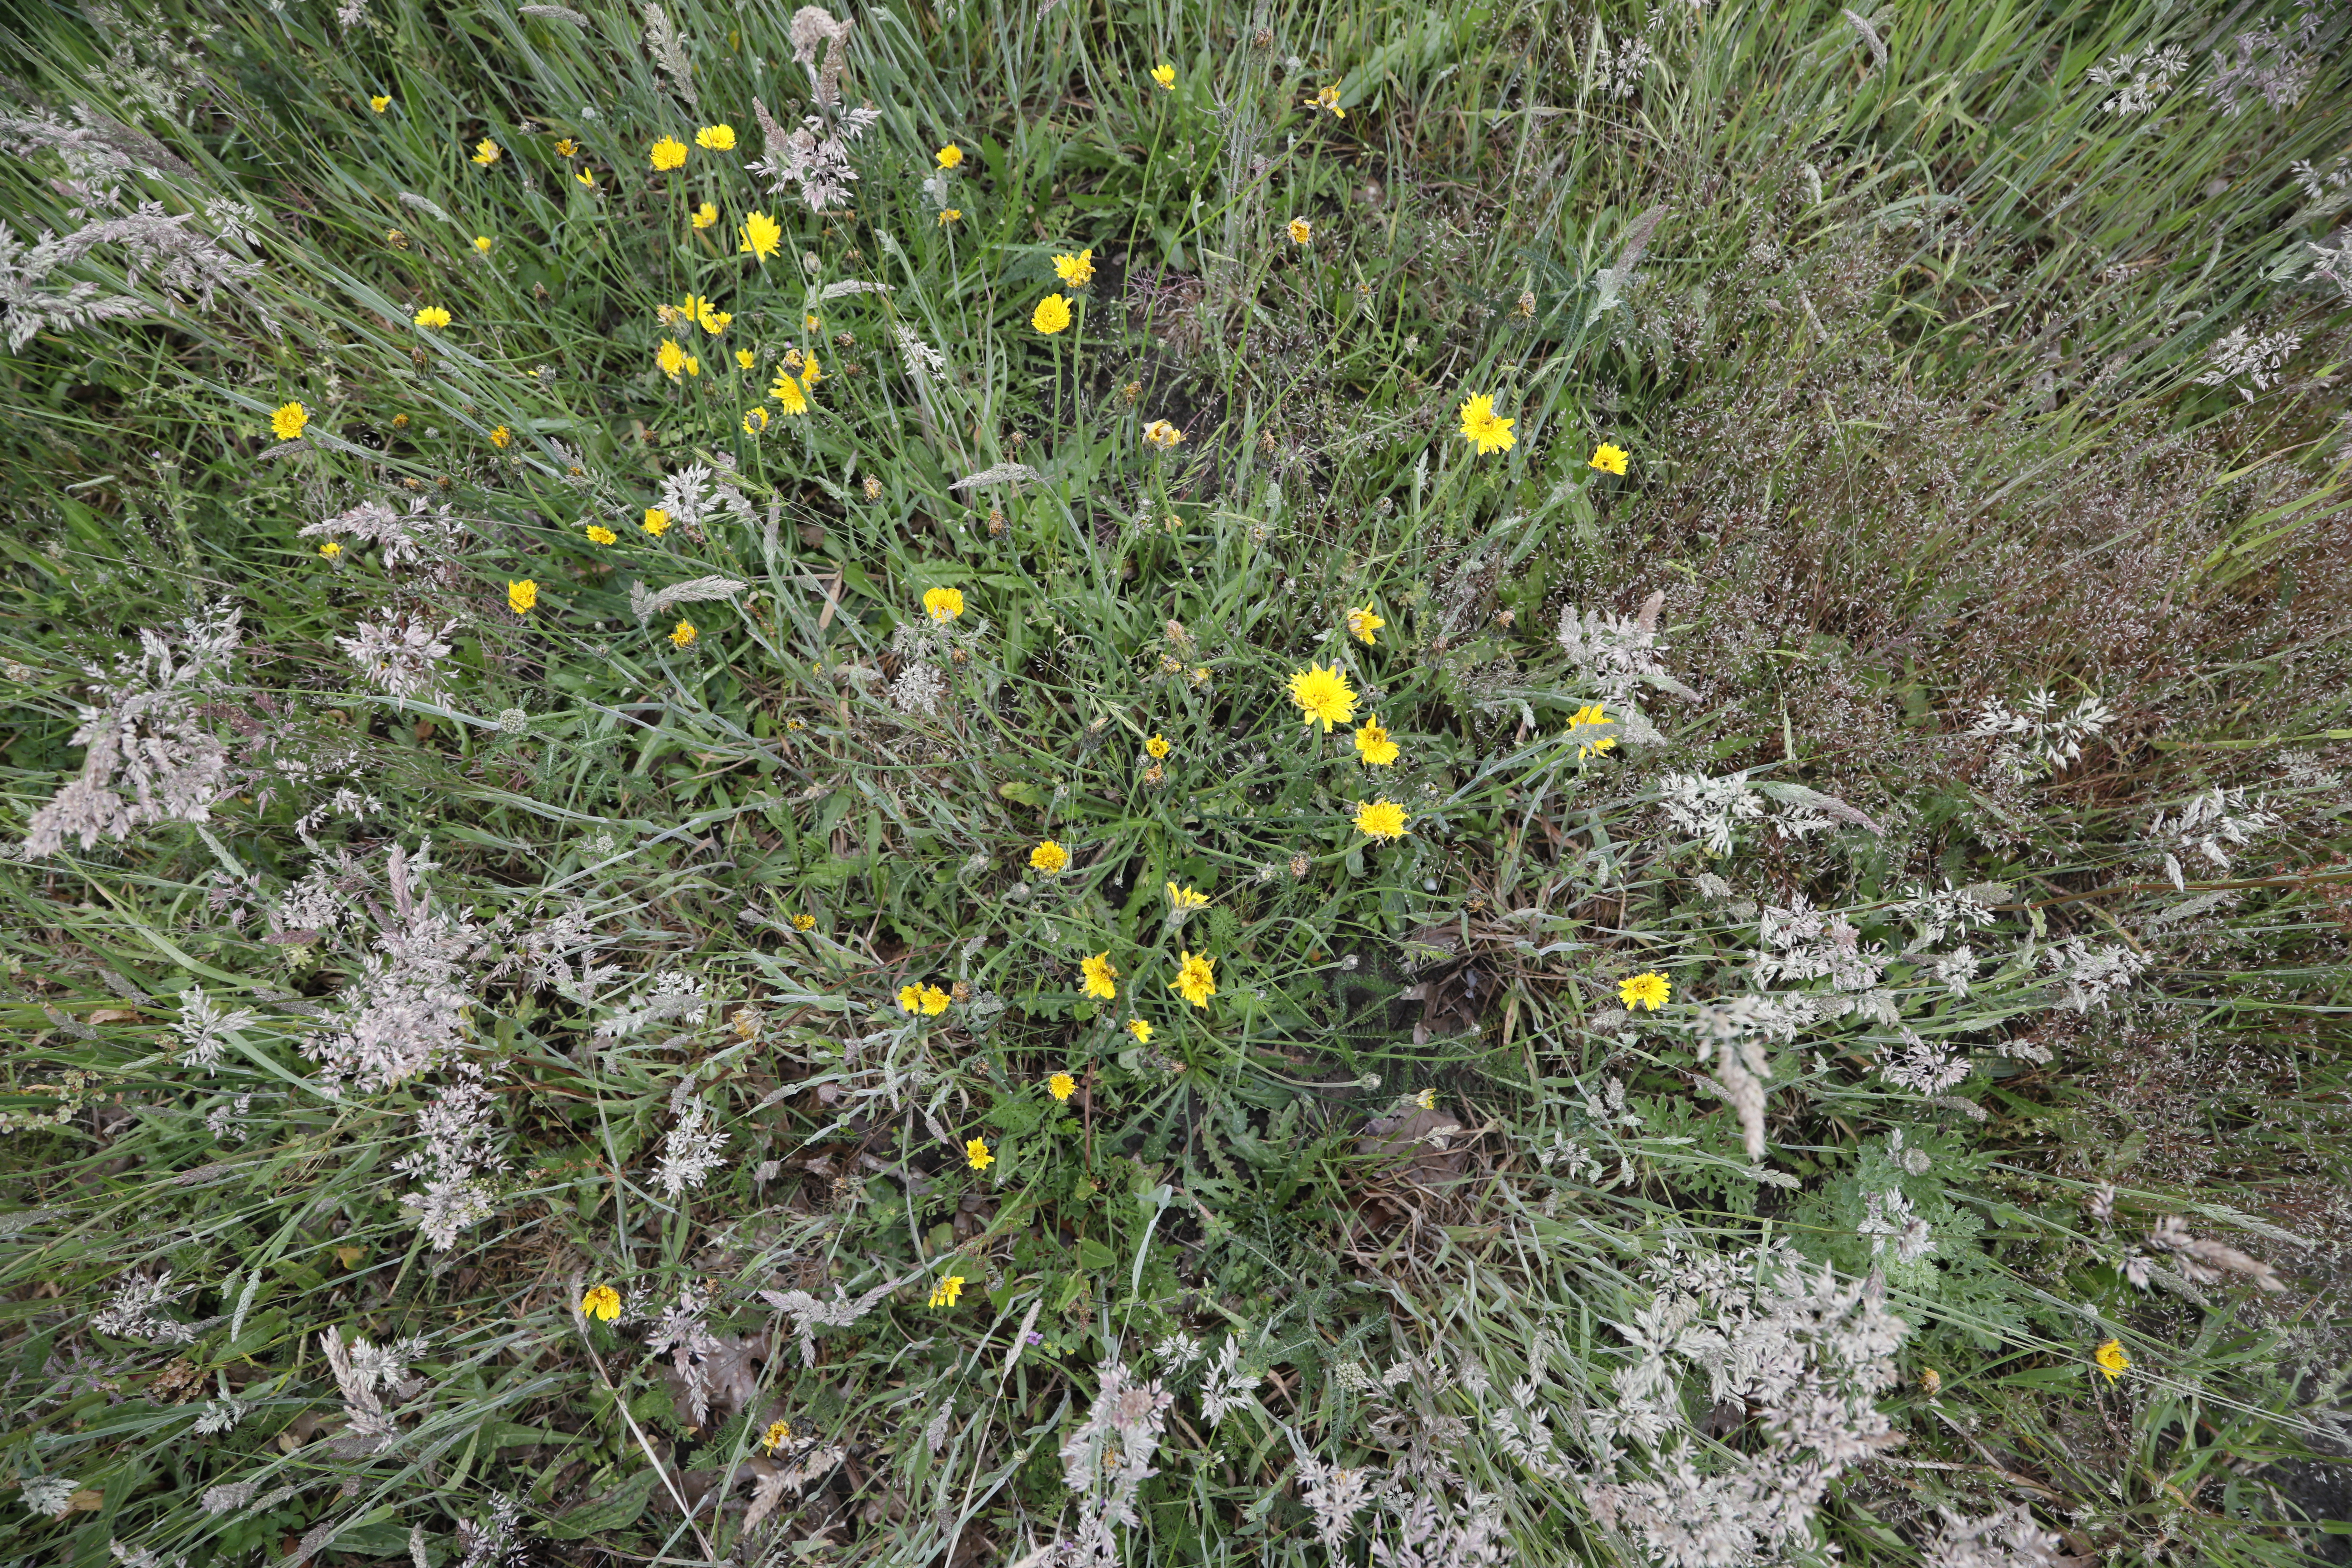
Plant species: Hypochaeris radicata